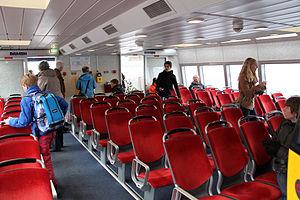
Le Waterbus Rotterdam-Drechtsteden est un ensemble de lignes de transport en commun assurés par des bateaux qui naviguent entre les villes néerlandaises de Rotterdam et Dordrecht, et à l'intérieur de la région de Drechtsteden. Elle dessert aussi le site touristique de Kinderdijk célèbre pour ses moulins à vent.